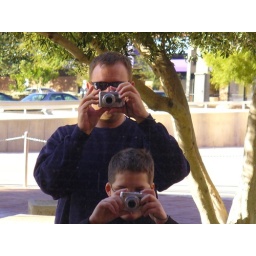
reflection in the window of a downtown office building